We Have Ways of Making You Laugh

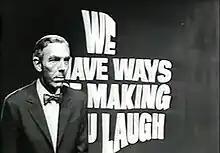
title screen with host Frank Muir

We Have Ways of Making You Laugh is a comedic television series produced by Humphrey Barclay and directed by Bill Turner for London Weekend Television.